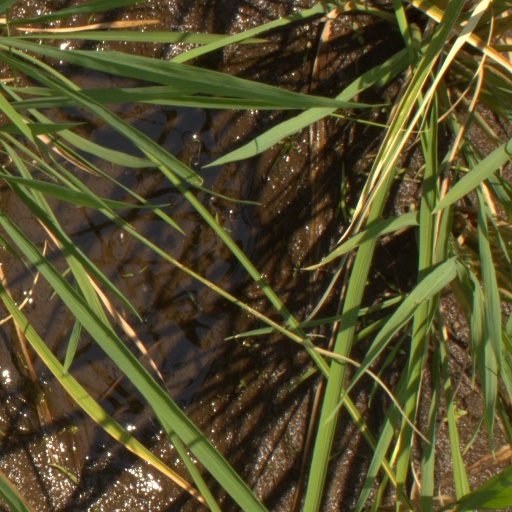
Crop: rice